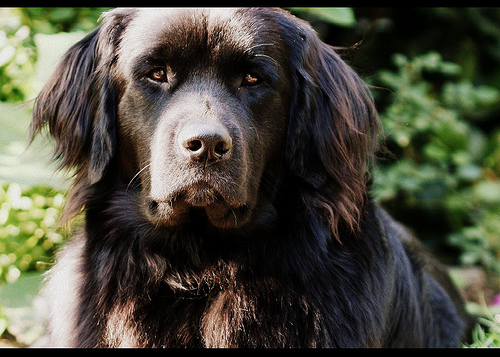
Animal: dog
Breed: newfoundland